Hilario Alejos Madrigal

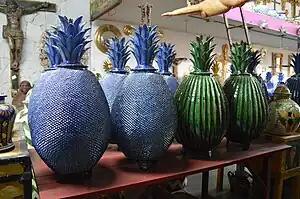
"Pineapple" pieces by the artisan

Hilario Alejos Madrigal is a Mexican potter from a small town in the state of Michoacán, known for his “pineapple” ceramic wares. The name comes from the original form which was created by his mother, potter Elisa Madrigal Martinez, who created punch bowls in the shape of pineapples. Alejos Madriga’s variations include bowls, candelabras and more, with the version done in a green glaze be best known. Alejos Madrigal has won awards for his work, which is featured on the cover of large reference book "Grandes Maestros del Arte Popular Mexicano" by Fomento Cultural Banamex.